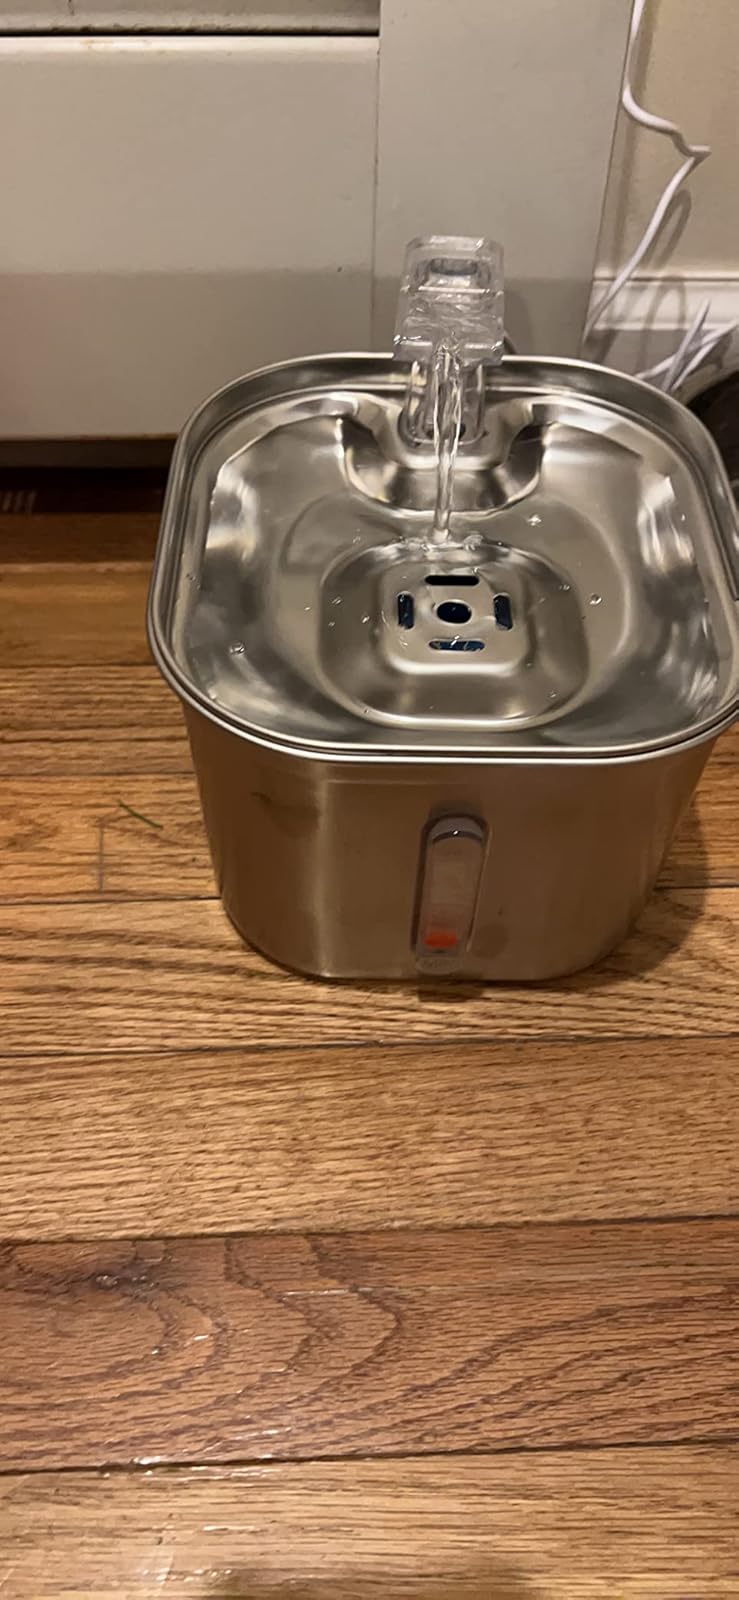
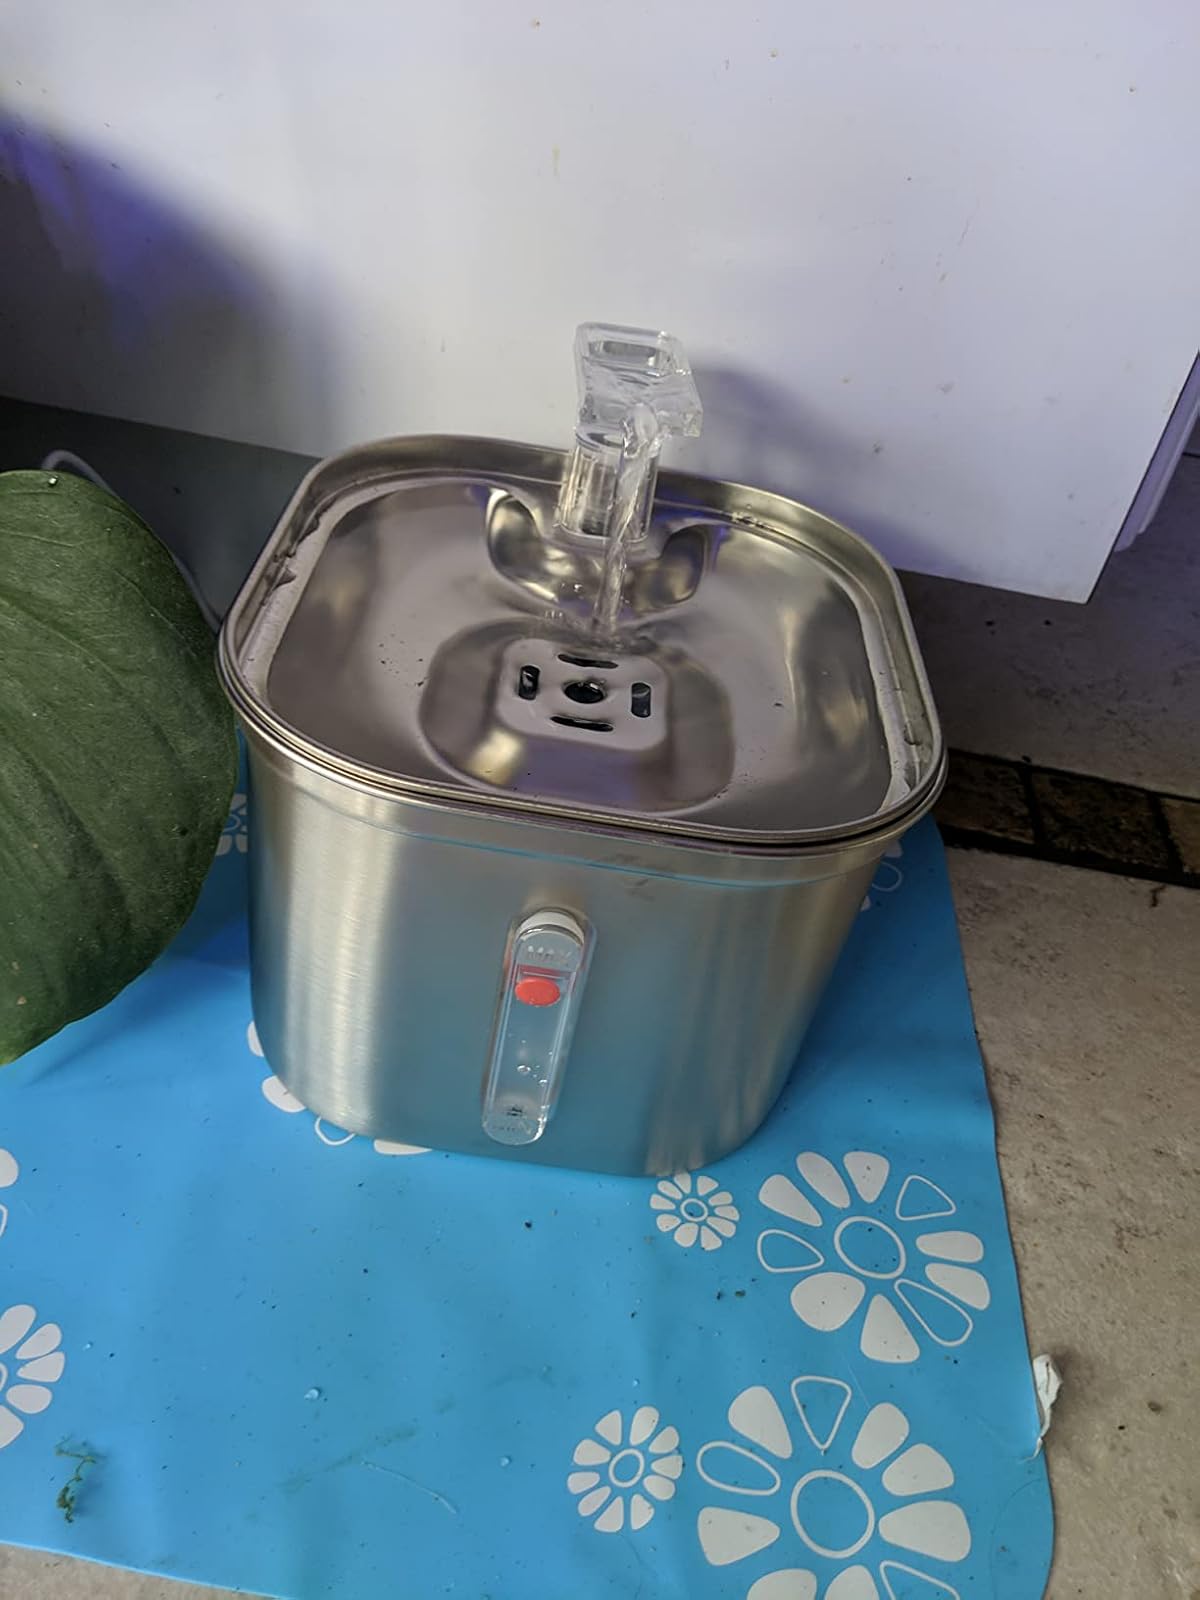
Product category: items_bowl
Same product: yes